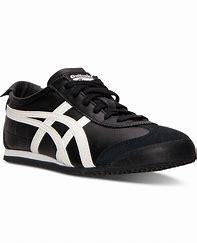
Brand: Asics
Model: Onitsuka Tiger Mexico 66